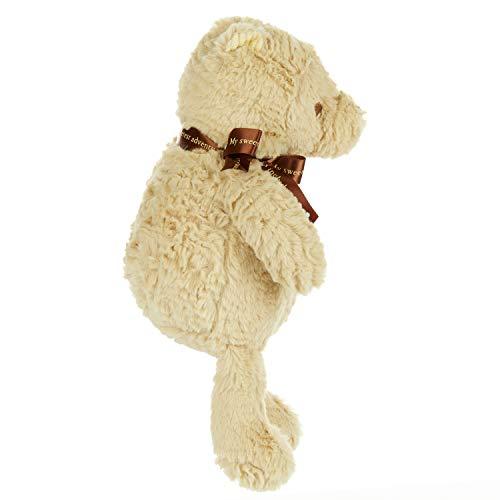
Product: Disney Baby Classic Winnie the Pooh Stuffed Animal Plush Toy, 9 inches
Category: Toys & Games | Stuffed Animals & Plush Toys | Stuffed Animals & Teddy Bears
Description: POOH BEAR STUFFED PLUSH: Kids Preferred presents this super soft, cute, charmingly detailed stuffed animal.
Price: $15.29